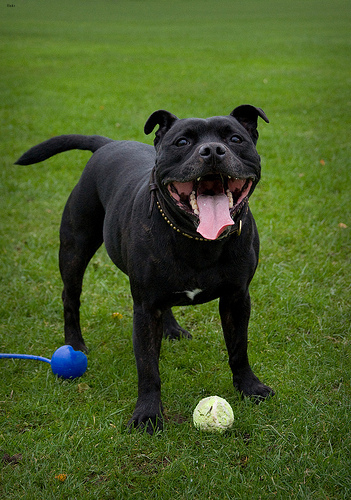
Animal: dog
Breed: staffordshire bull terrier